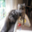
Label: cat